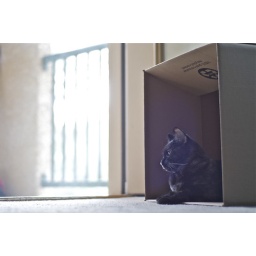
our cat sebastian hanging out in a box